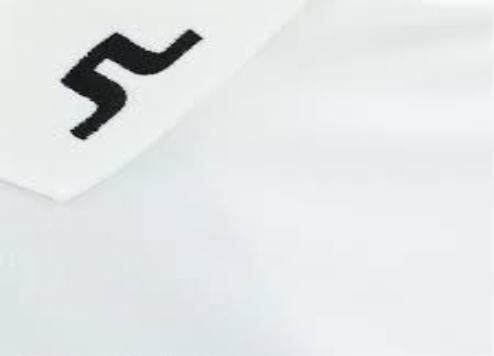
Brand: jlindeberg-1
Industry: Clothes